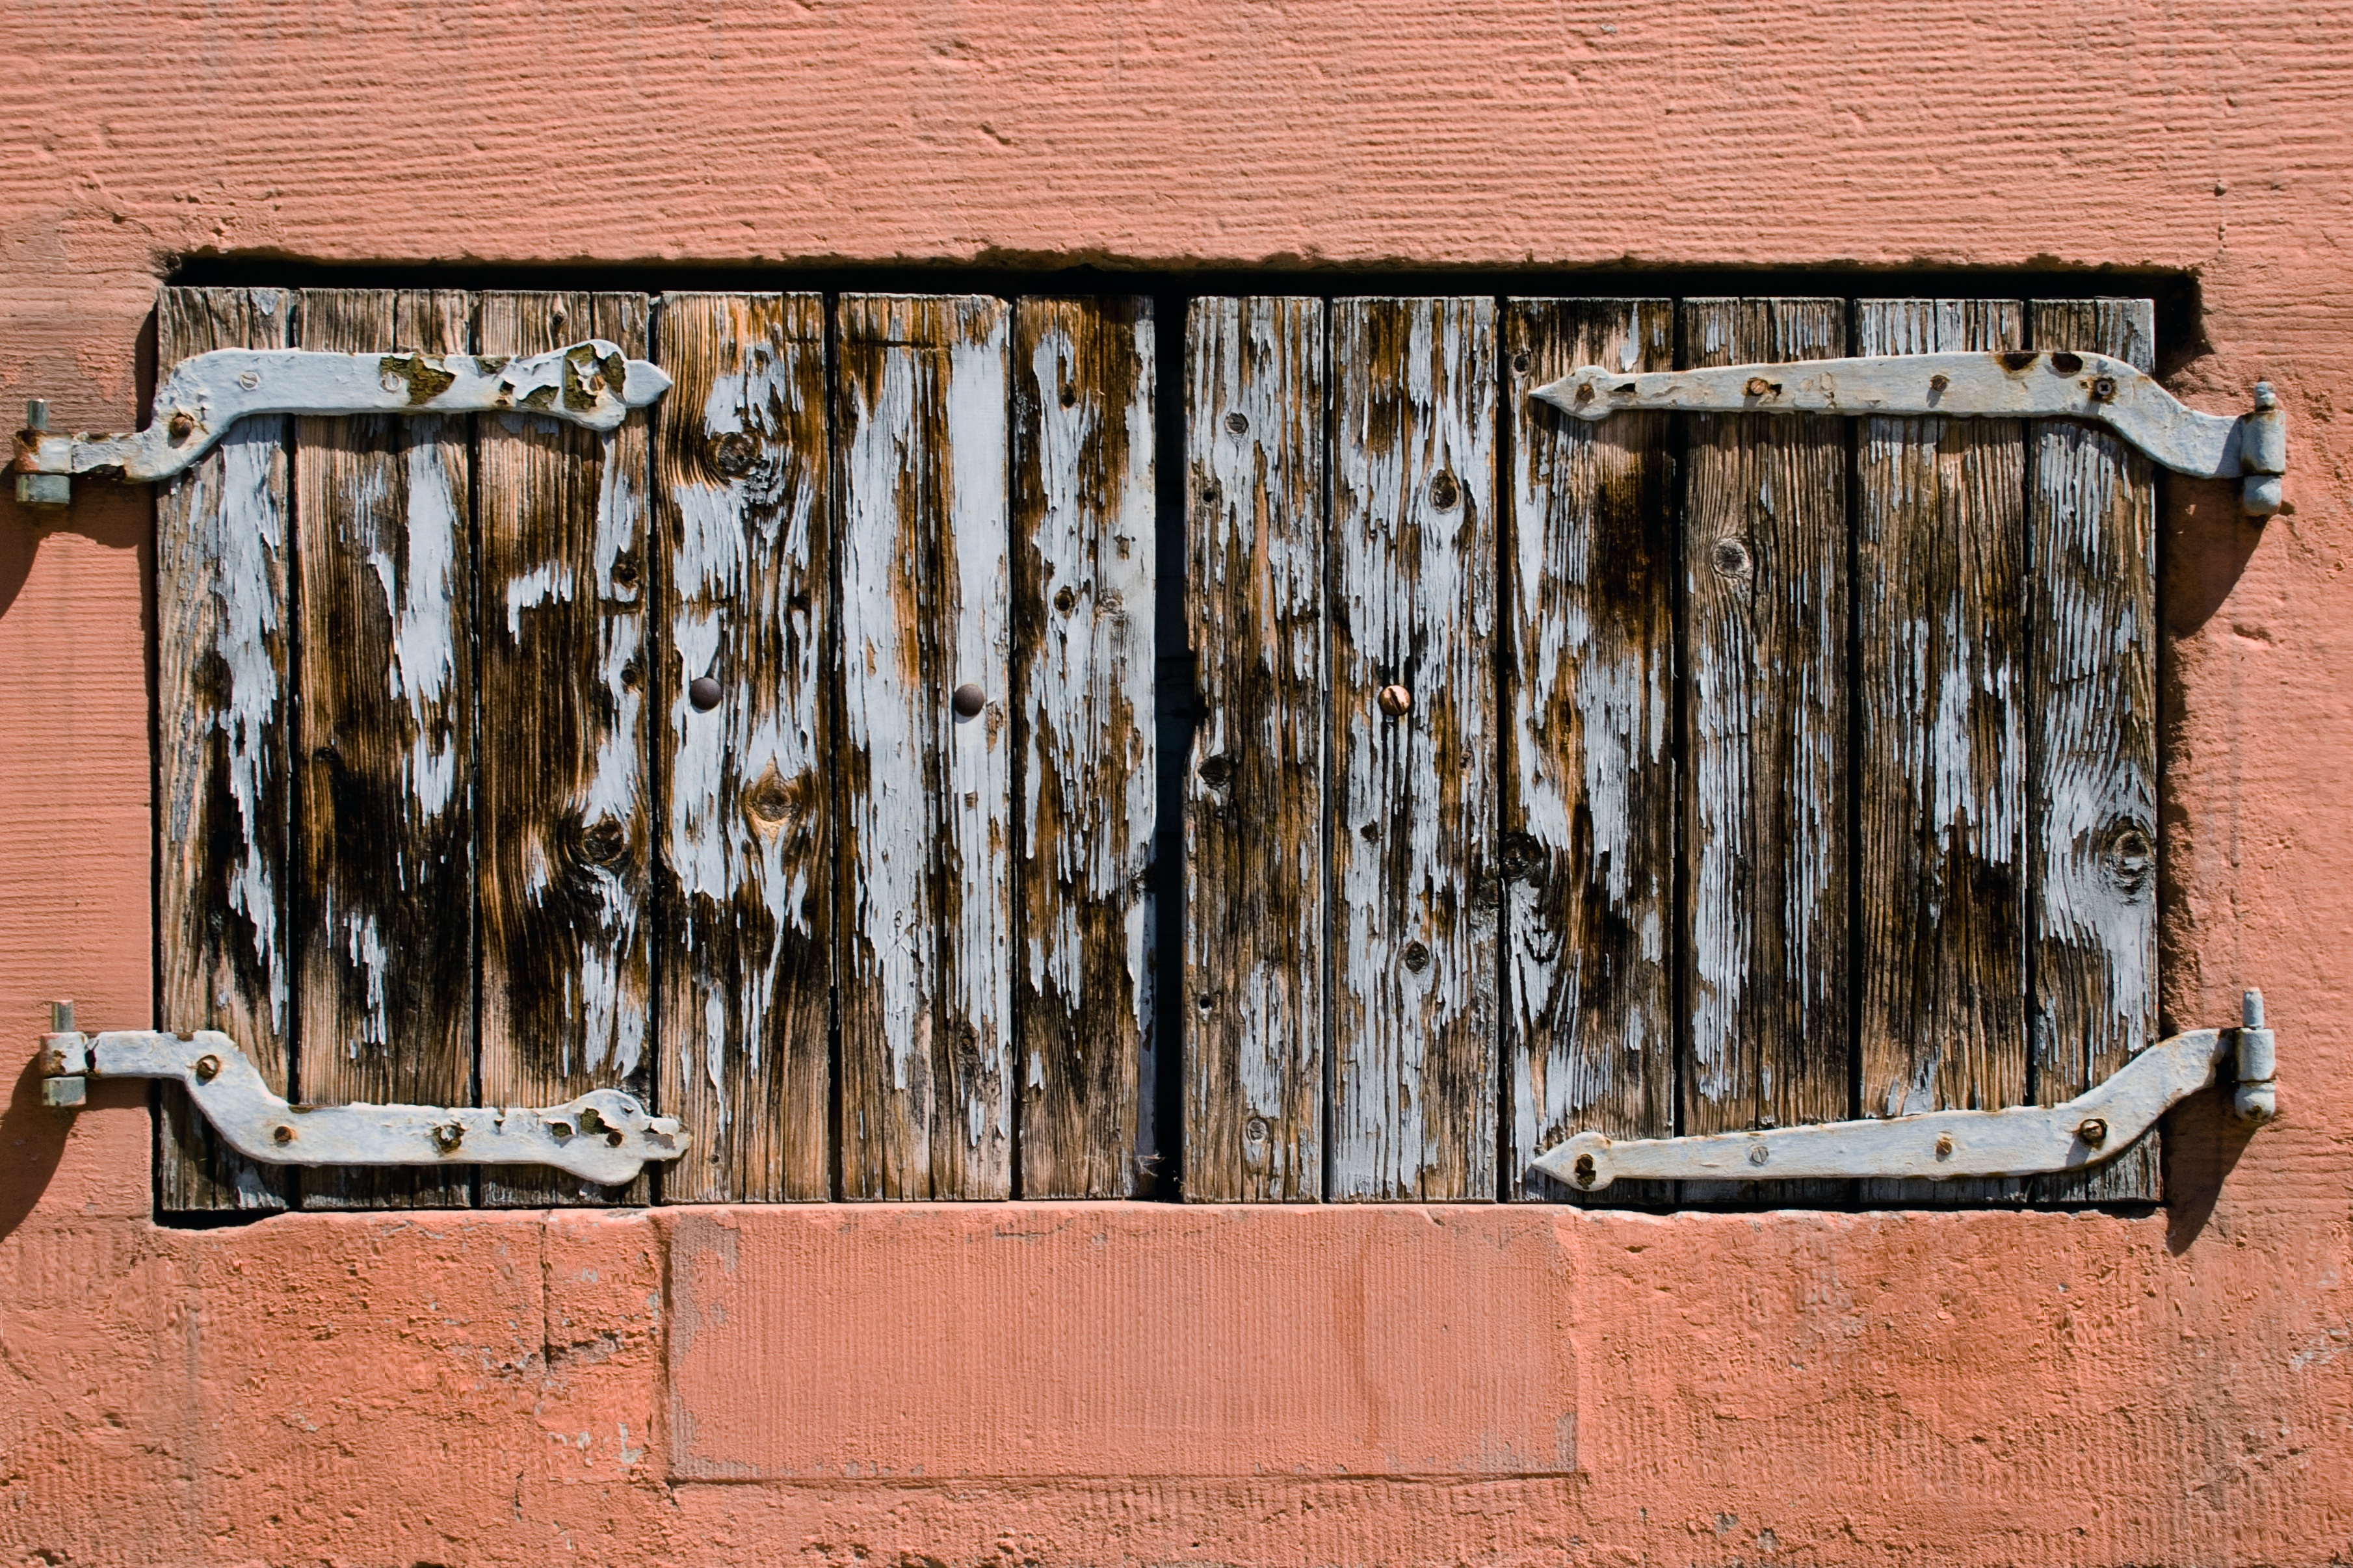
structure, wood, house, window, barn, home, wall, shack, facade, brick, door, interior design, art, shutters, mural, closed, wooden shutters, man made object